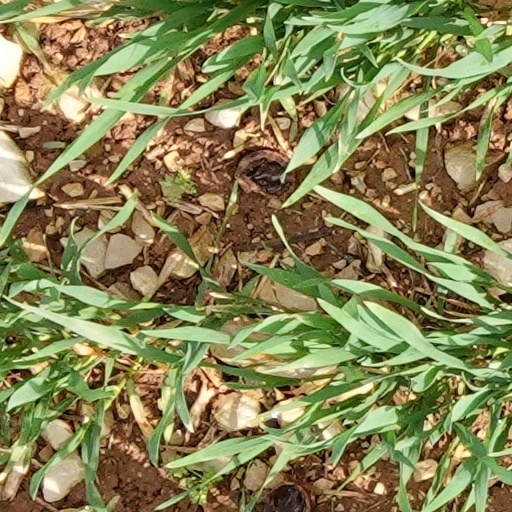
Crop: wheat